Ezra Dagan

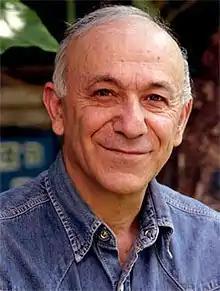

Ezra Dagan (born April 2, 1947) is an Israeli actor noted for his acting in the Steven Spielberg film, "Schindler's List" (1993), where he portrayed the character Rabbi Menasha Lewartow.